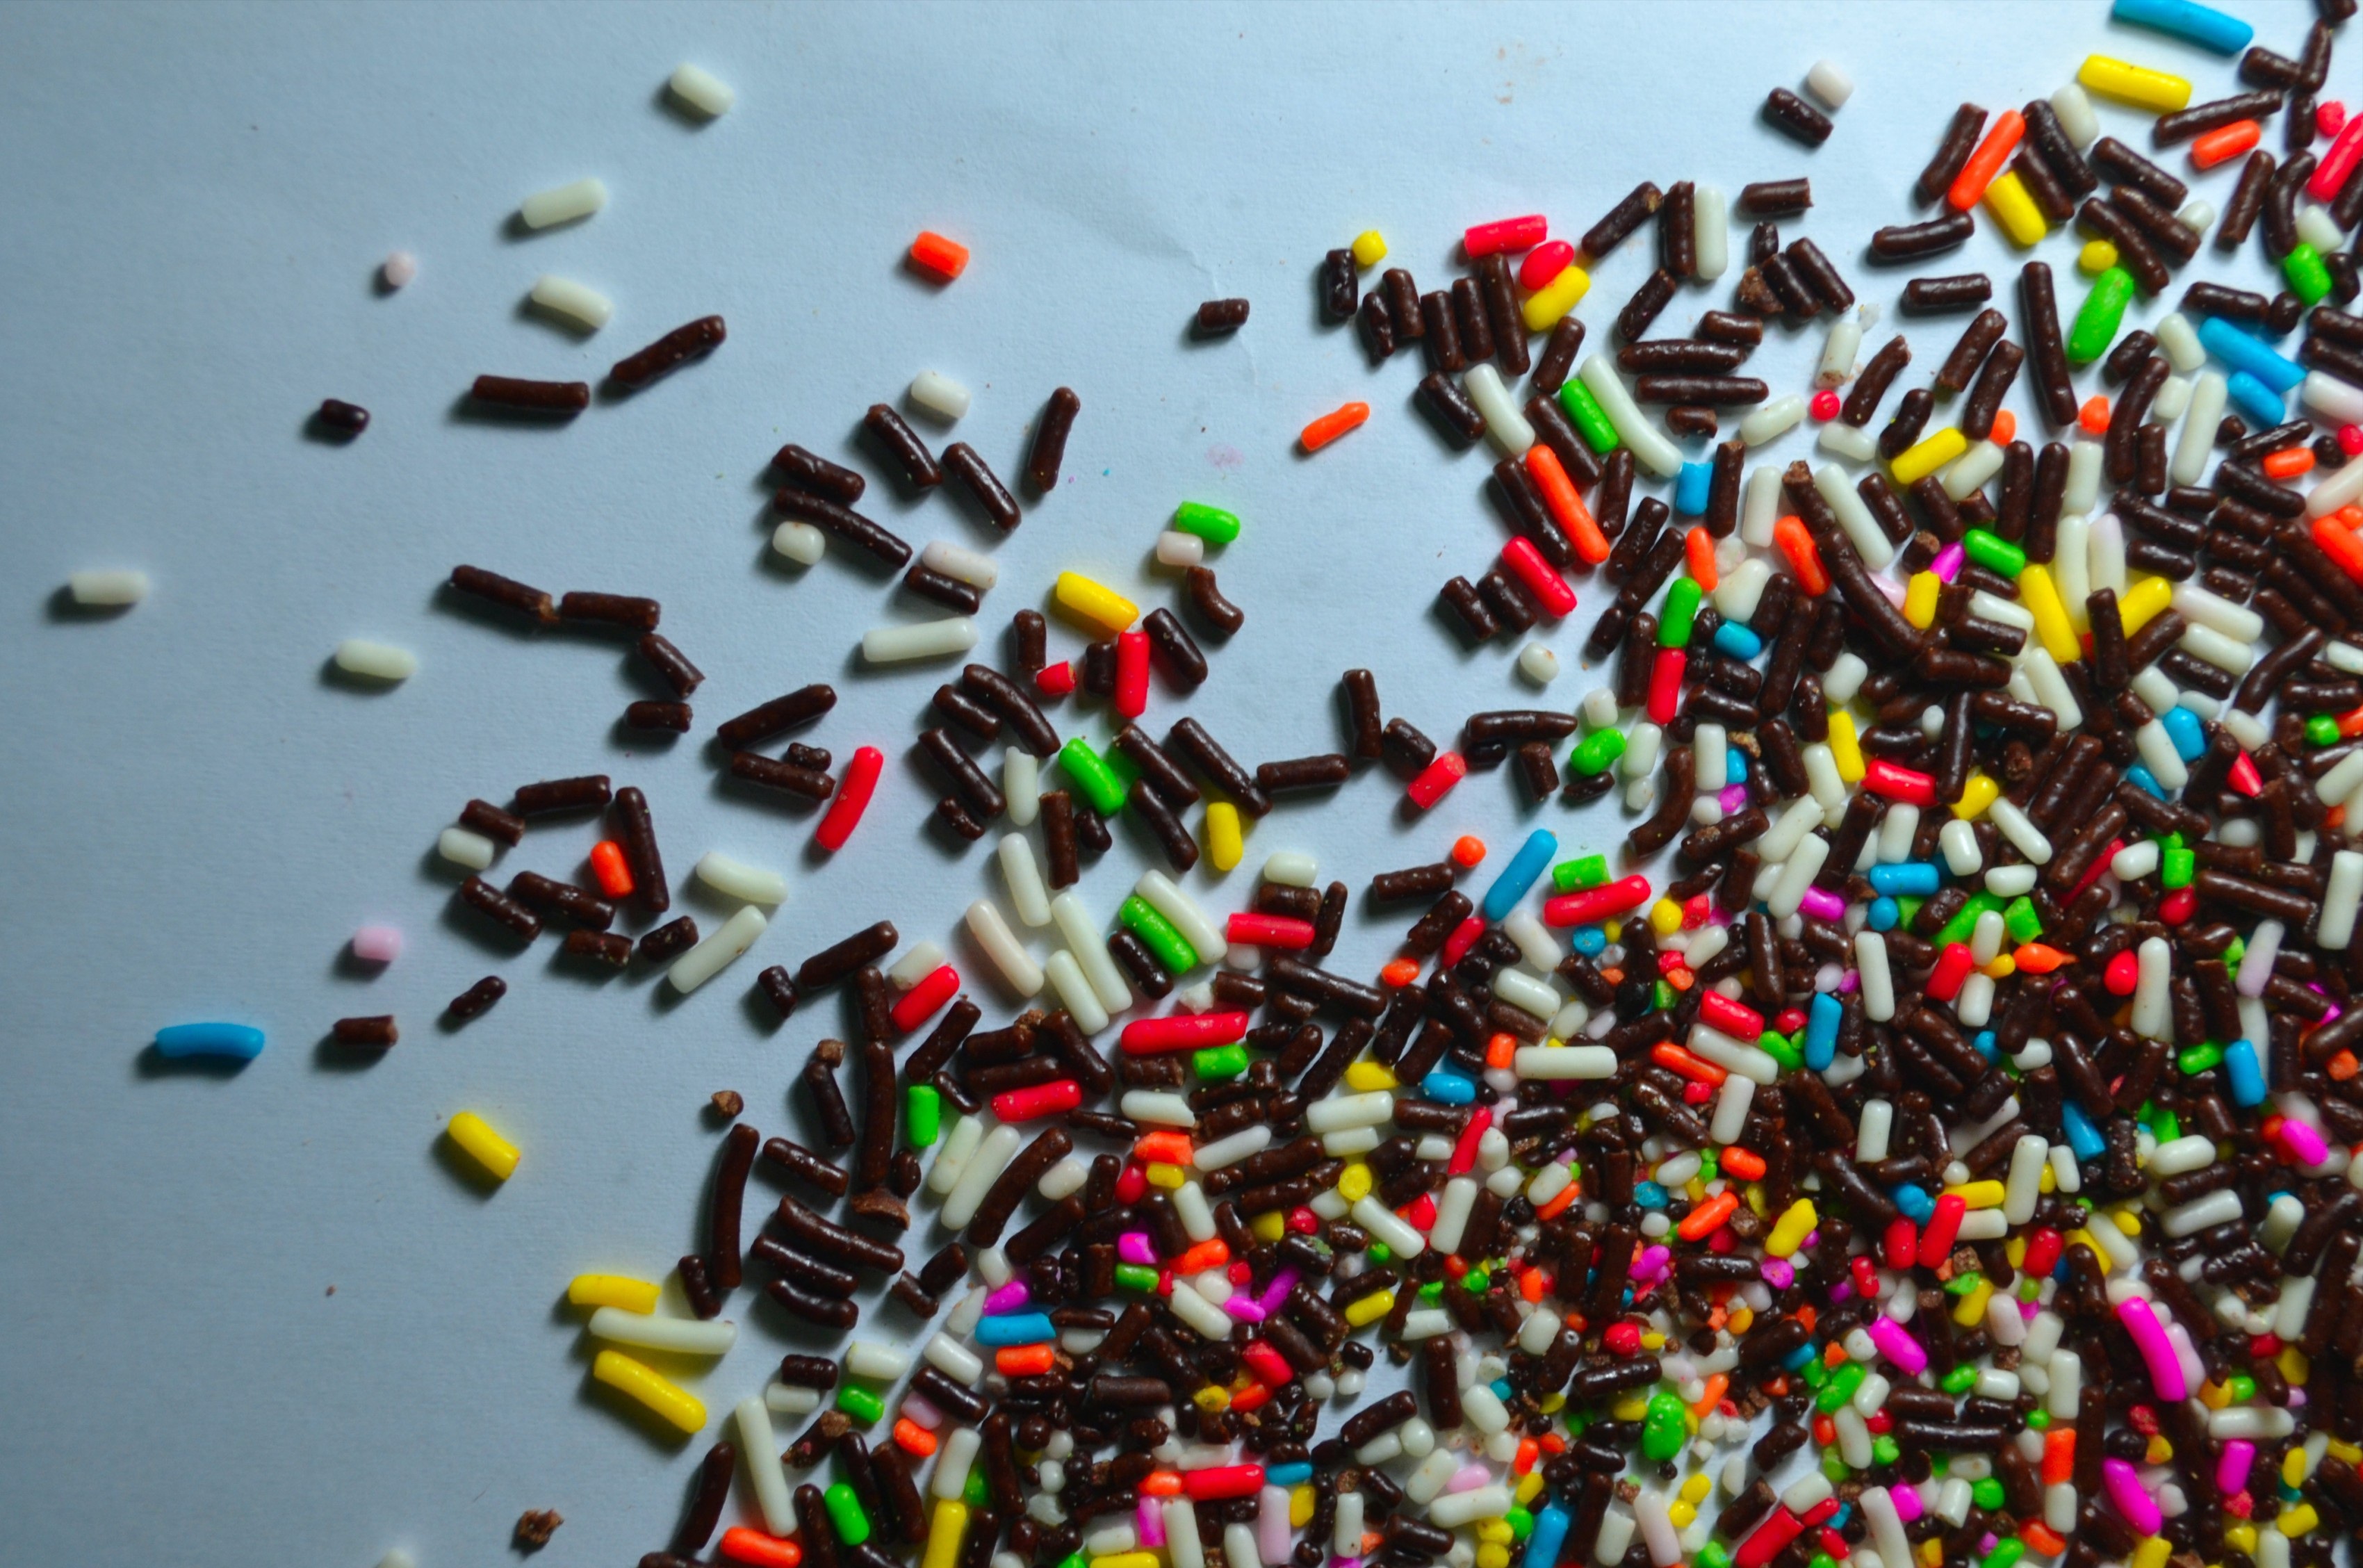
sweet, flower, food, color, colorful, chocolate, dessert, sprinkles, meises